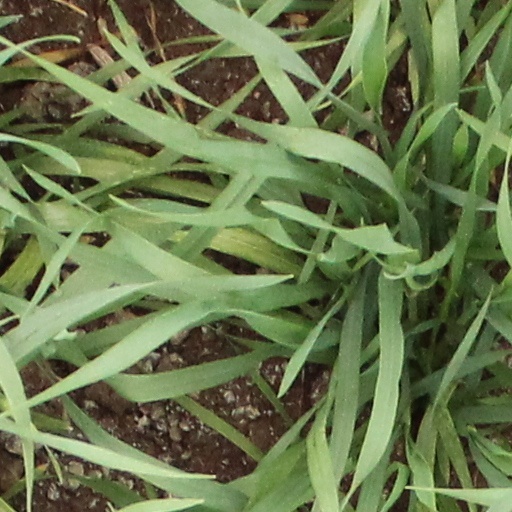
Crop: wheat